Scientia Iranica

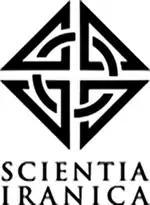
Official logo of "Scientia Iranica"

This section covers civil engineering, which includes, but is not limited to, structural engineering, engineering materials, coastal and harbor engineering, construction management, environmental engineering, geotechnical engineering, highway engineering, information technology, railroad engineering, surveying and geospatial engineering, transportation engineering, tunnel engineering and water engineering. Emphasis is on analytical, experimental and numerical works. Transactions A is published bimonthly.